Café Gondrée

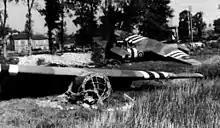
Howard's Horsa gliders landed a hundred yards from the bridge. The Café Gondrée can be seen in the background

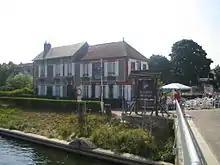
Café Gondrée as approached from the bridge

The two-story red brick building was built at the end of the 19th century. The nearby Bénouville Bridge was a key objective of the British 6th Airborne Division. A unit of Glider infantry of the division's 2nd Battalion was to land, take the bridge intact and hold it until relieved. The unit was led by Major John Howard. Howard and his men boarded three gliders. Released at 8,000 feet in the pitch black of a storm filled night, all three gliders managed to make a rough landing in a field almost directly on top of their objective. Leaving the broken gliders, the men engaged in a short, fierce firefight which ended with the British paratroopers in control of the bridge. The structure claims without certainty to be the first French house to be liberated, although in the book "Commando du Pont Pegase", French historian Norbert Hugedé writes that the house owned by Mr Picot was liberated earlier. Detailed accounts of other historians, such as British 6th Airborne Division specialist Neil Barber (in his book "The Pegasus And Orne Bridges") and French Battle of Normandy specialist Marc Laurenceau (in his book "Historial du Jour J et de la bataille de Normandie"), confirm that this house was not liberated at the start of the fighting, unlike other buildings such as the Picot cafe or the former tramway station (the latter no longer in existence).